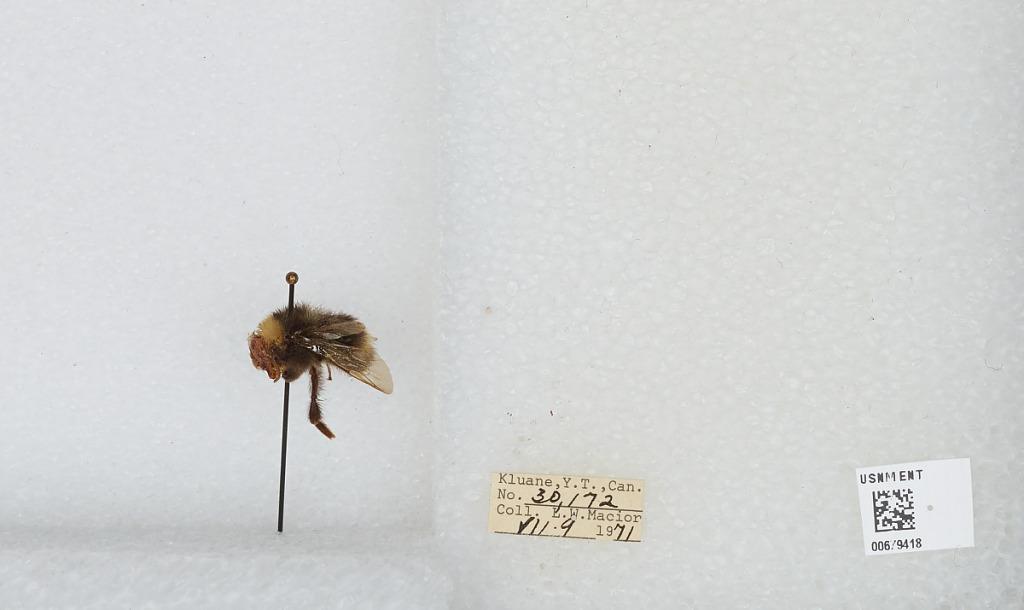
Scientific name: Bombus (Bombus) occidentalis Greene
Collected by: L. Macior
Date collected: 1971-7-9
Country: Canada
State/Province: Yukon Territory
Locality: Kluane
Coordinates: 60.75, -139.5